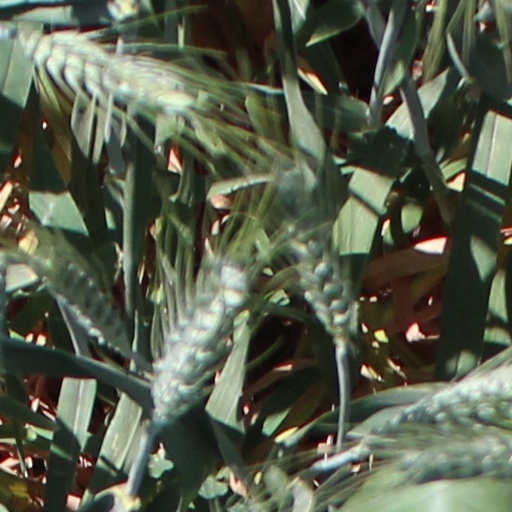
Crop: wheat